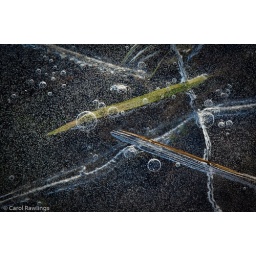
The river flowed over its banks, flooding the fields, leaving grass and bubbles trapped in the ice when the water receded.